Relay logic

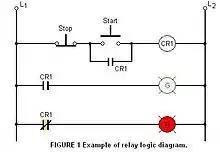

In many cases, it is possible to design a relay logic diagram directly from the narrative description of a control event sequence. In general, the following suggestions apply to designing a relay logic diagram: